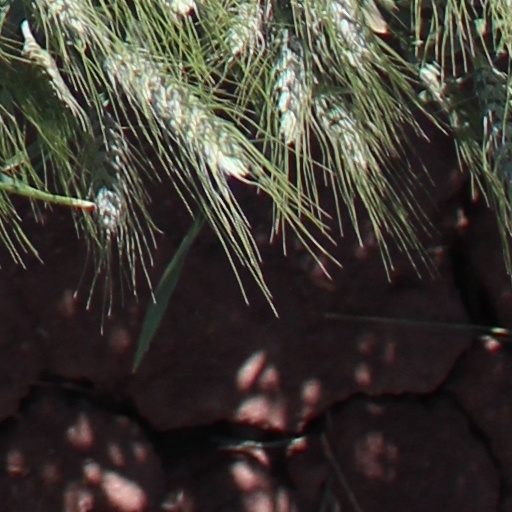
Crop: wheat